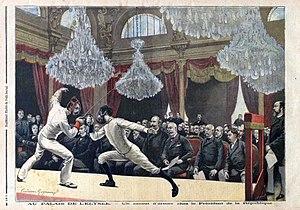
Le Petit Journal Illustré, 09/06/1895
L’escrime est un sport de combat. Il s’agit de l’art de toucher un adversaire avec la pointe ou le tranchant d’une arme blanche sur les parties valables sans être touché.